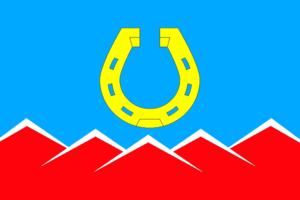
Jurjuzan (by)
Jurjuzan er en by i Tjeljabinsk oblast i Rusland. Den ligger ved floden Jurjuzan, 254 km fra Tjeljabinsk og 6 km fra den lukkede by Trjokhgornyj. Jurjuzan har 11.415 indbyggere.